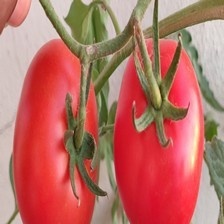
Label: tomato